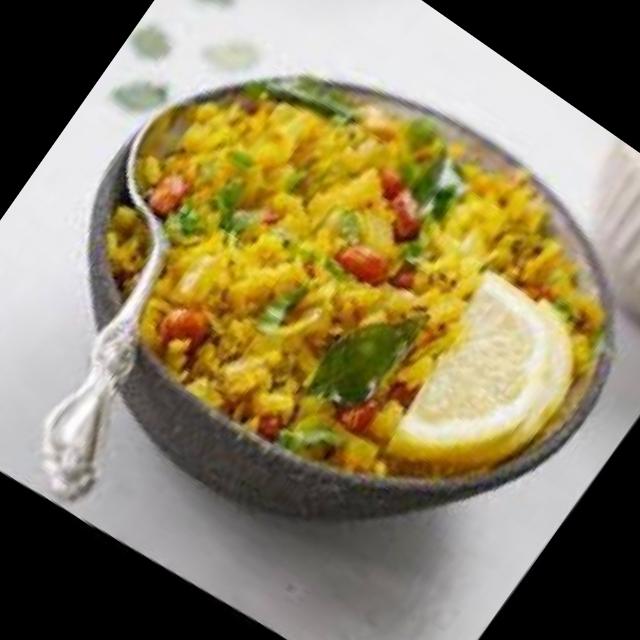
Dish: poha